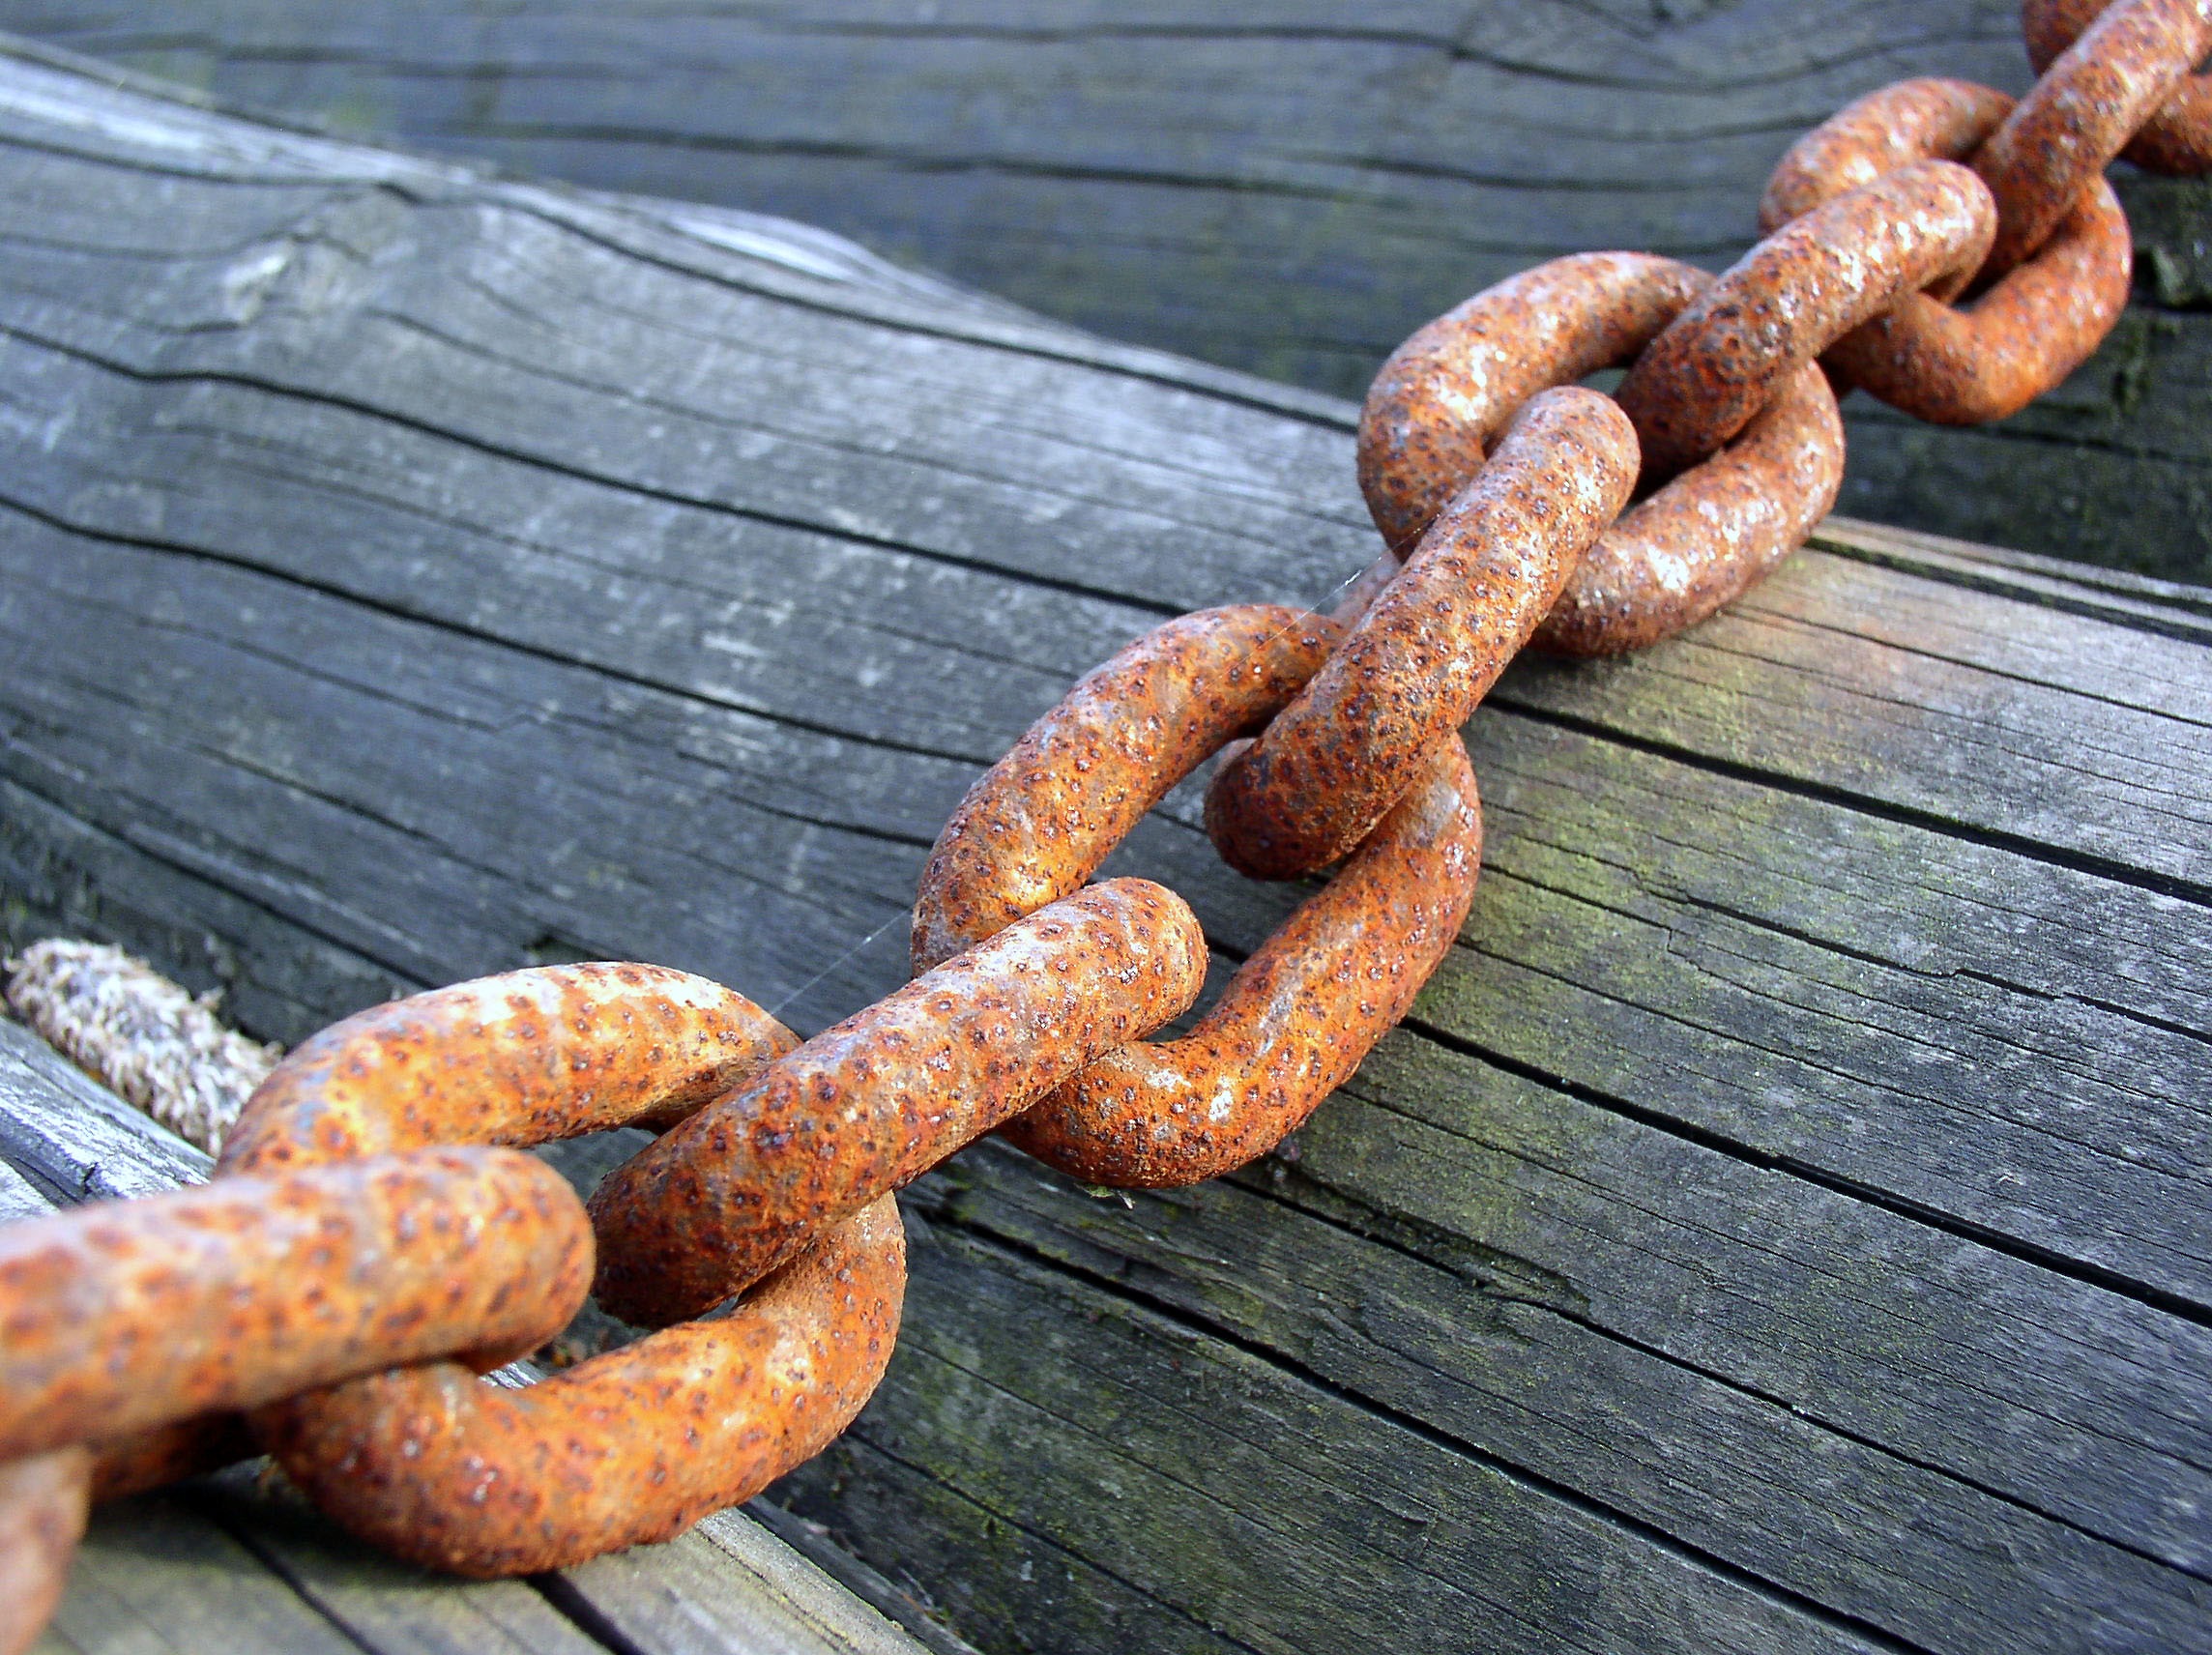
work, wood, chain, food, metal, industry, iron, knot, stainless, wood trunks